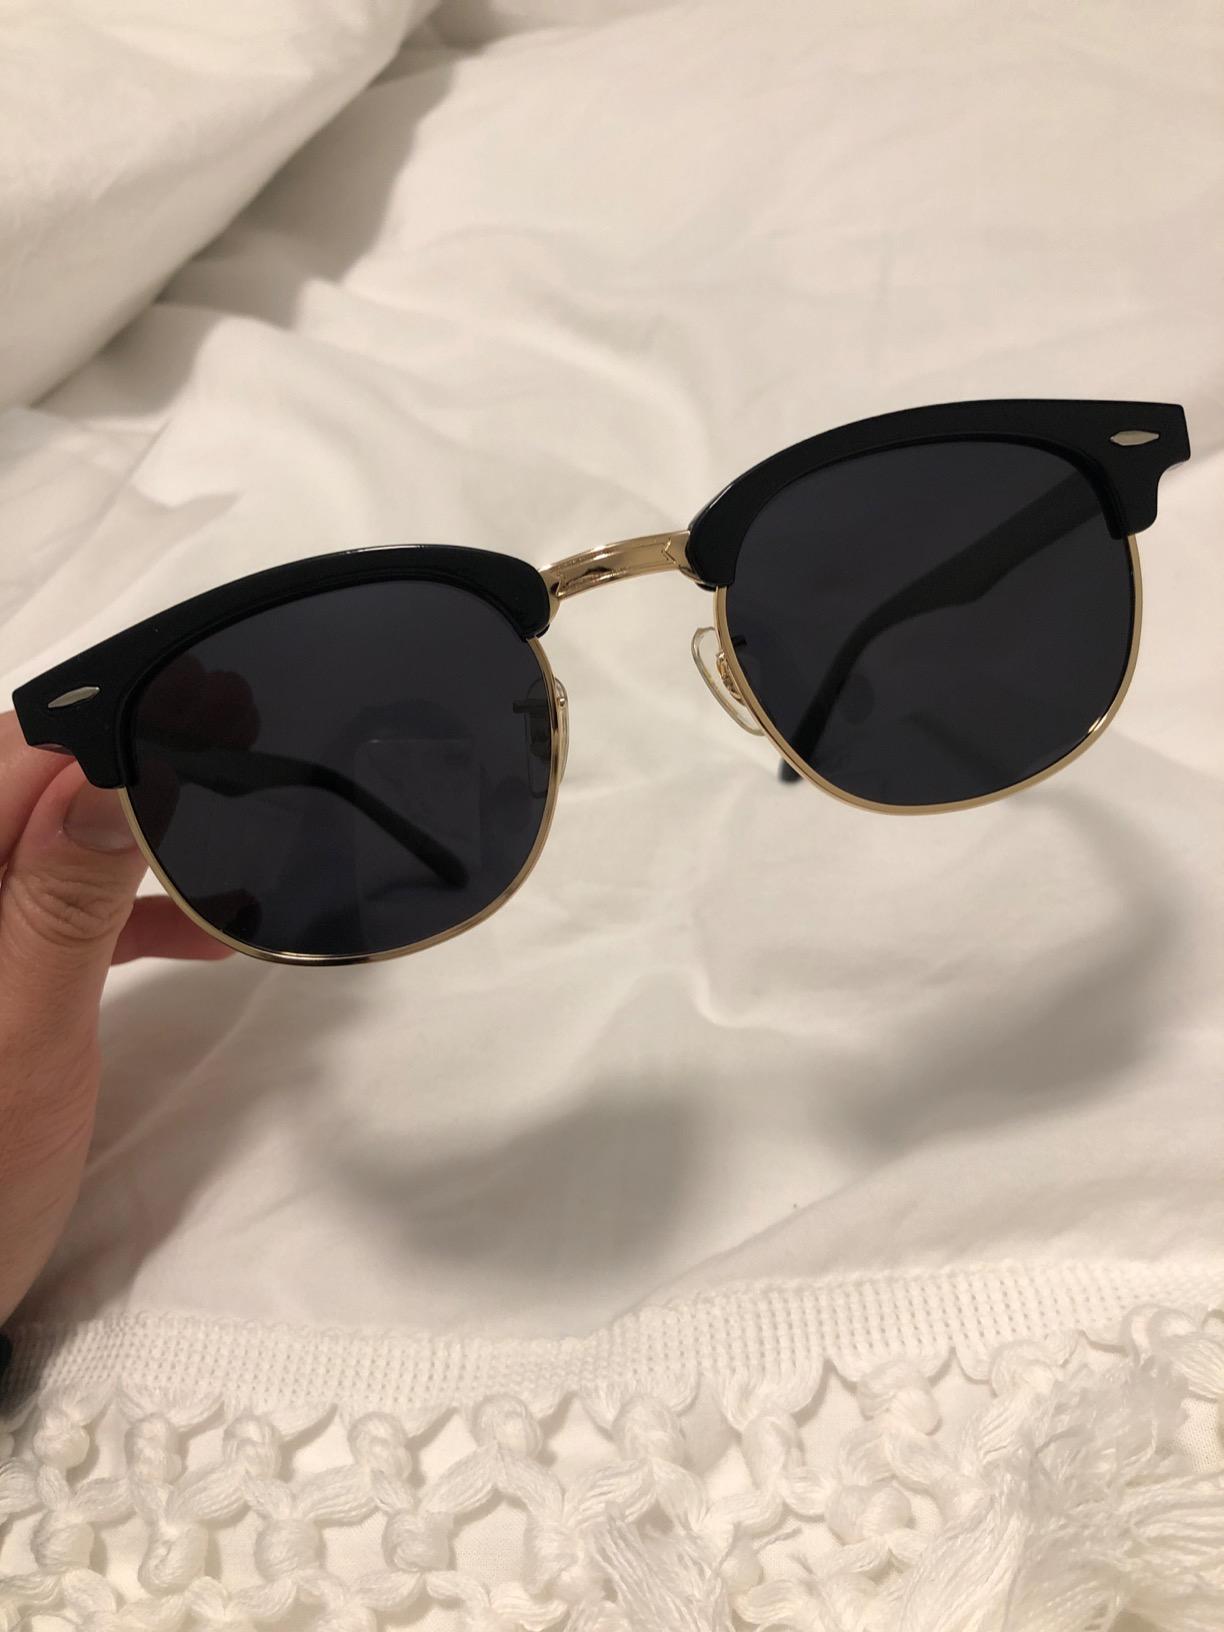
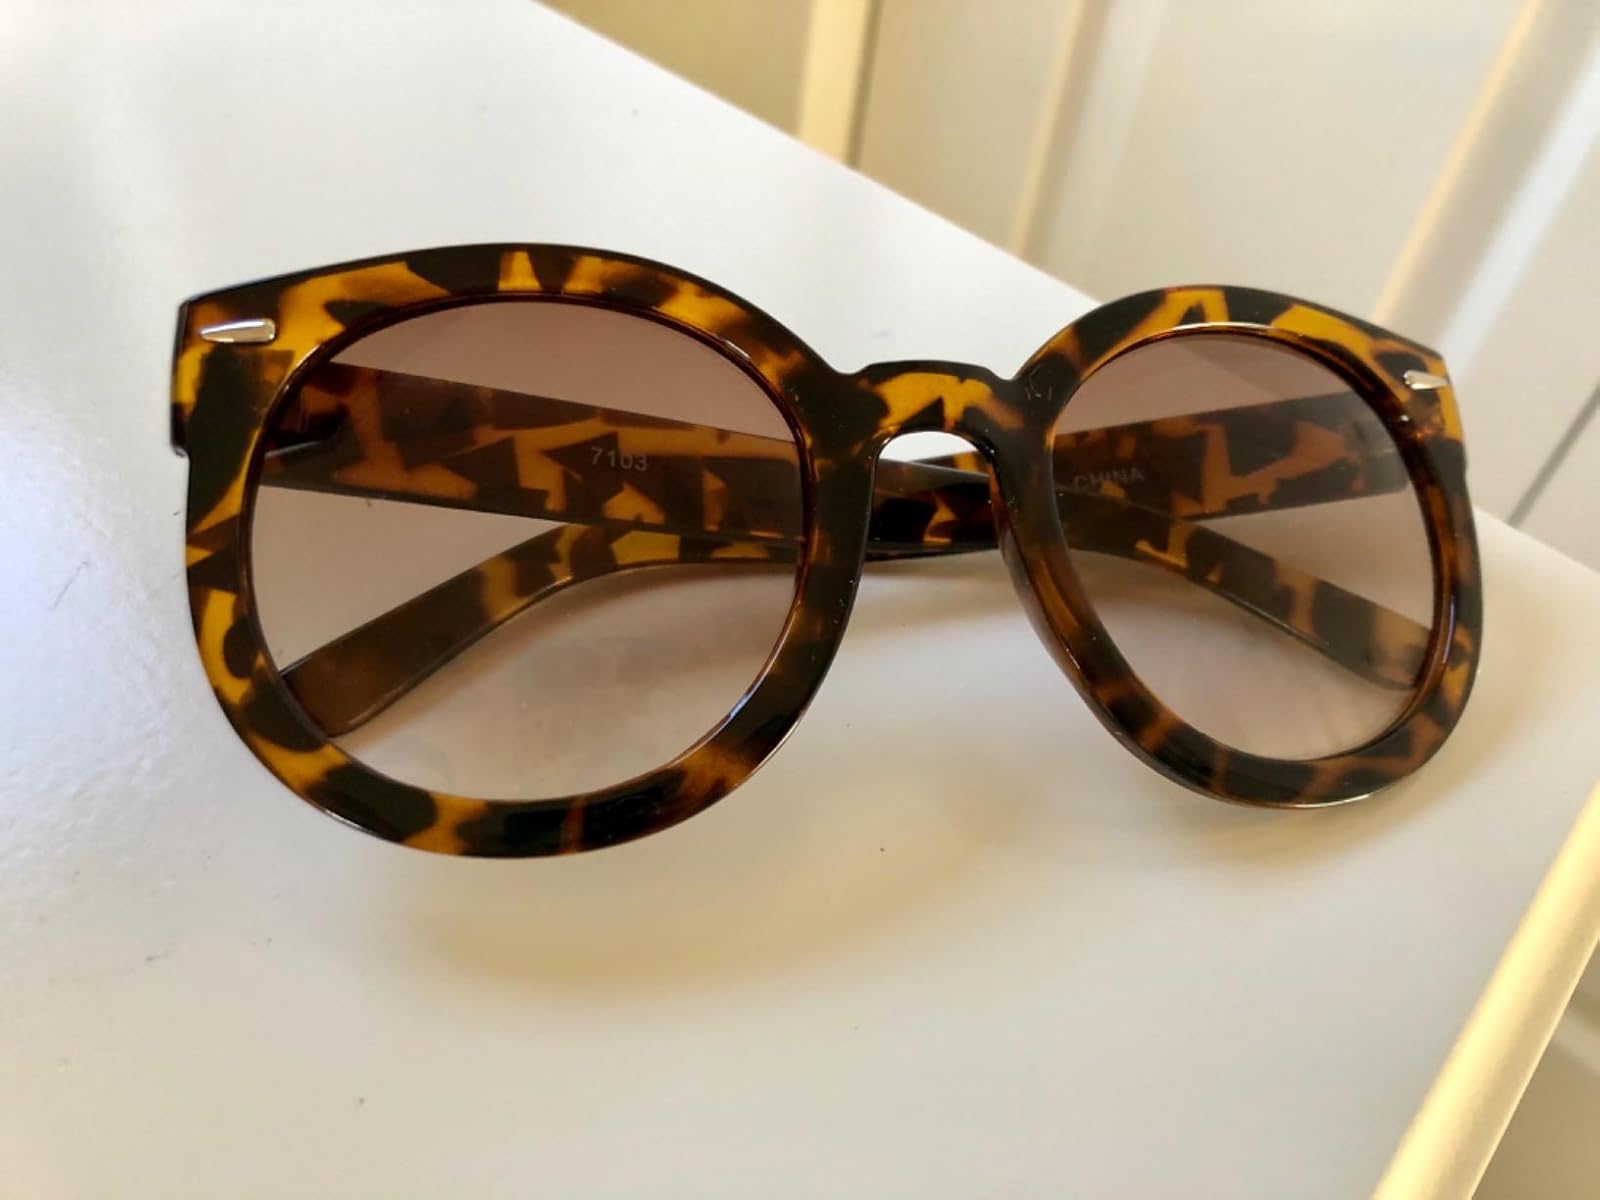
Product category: accessories_sunglasses
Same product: no